Juha Mieto

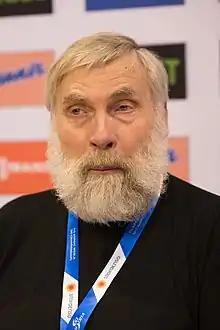
Juha Mieto in February 2019

Juha Iisakki Mieto (born 20 November 1949) is a Finnish former cross-country skier, who was born in Kurikka. He competed in the 1972, 1976, 1980 and 1984 Olympics and won five medals, including a gold medal in the 4 × 10 km relay in 1976. He also placed fourth three times, losing the 15 km bronze medal in 1972 by 0.06 seconds. He finished second in this event in 1980 in the closest-ever margin of victory in Olympic cross-country skiing, 0.01 seconds, which led the International Ski Federation (FIS) to round all of their times to the nearest 1/10 second in future competitions. Mieto was selected as the Finnish flag bearer at the 1972 Winter Olympics.